Battle of Bakhmut

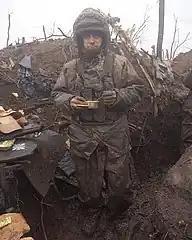
A Ukrainian soldier in a trench near Bakhmut, November 2022

Bakhmut, formerly known as Artemivsk, was the site of a 2014 battle between Ukraine and the self-declared separatist Donetsk People's Republic. Pro-Russian separatists had captured parts of the city during the 2014 pro-Russian unrest in Ukraine in April, and a Ukrainian special forces unit together with the National Guard were dispatched to expel the separatists from the city. The separatists were expelled to the city's outskirts where clashes continued until July 2014, when they finally retreated from the area.